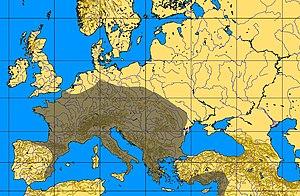
L'Aurignacien est la principale culture qui ouvre le Paléolithique supérieur en Europe. Il débute vers 43 000 ans avant le présent en Europe de l'Ouest, où il semble coïncider avec l'arrivée d'Homo sapiens. L'Aurignacien est caractérisé par ses industries osseuse et lithique. Le Gravettien succède en Europe à l'Aurignacien à partir de 31 000 ans AP.